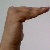
The image shows a hand gesture representing a space in Indian Sign Language.